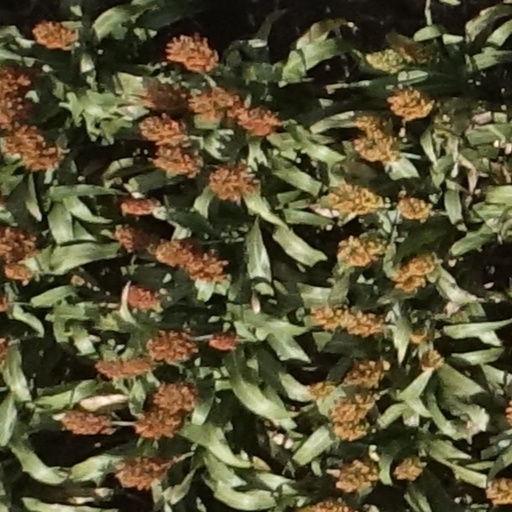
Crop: sorghum